Chervona kalyna (event)

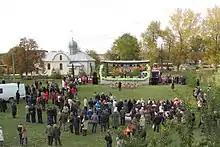
2017

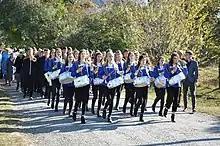
2019

Chervona kalyna is a regional art festival dedicated to the anniversary of Stepan Charnetskyi's birth. It is held annually in October in the village of Shmankivtsi, Chortkiv Raion, Ternopil Oblast, Ukraine. It was first held on 26 May 1991, with the unveiling of a statue of Stepan Charnetskyi.